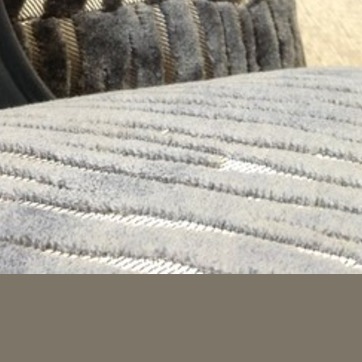
Material: fabric